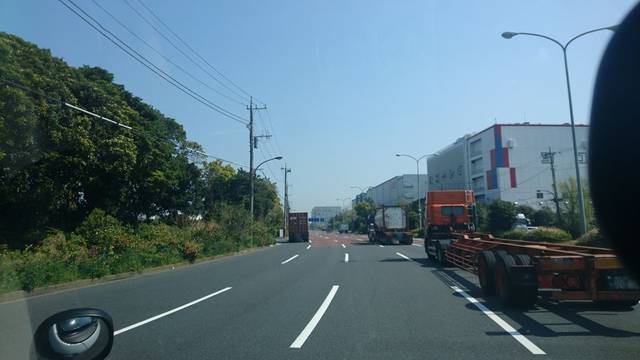
Region: Japan
Coordinates: 35.585, 139.767